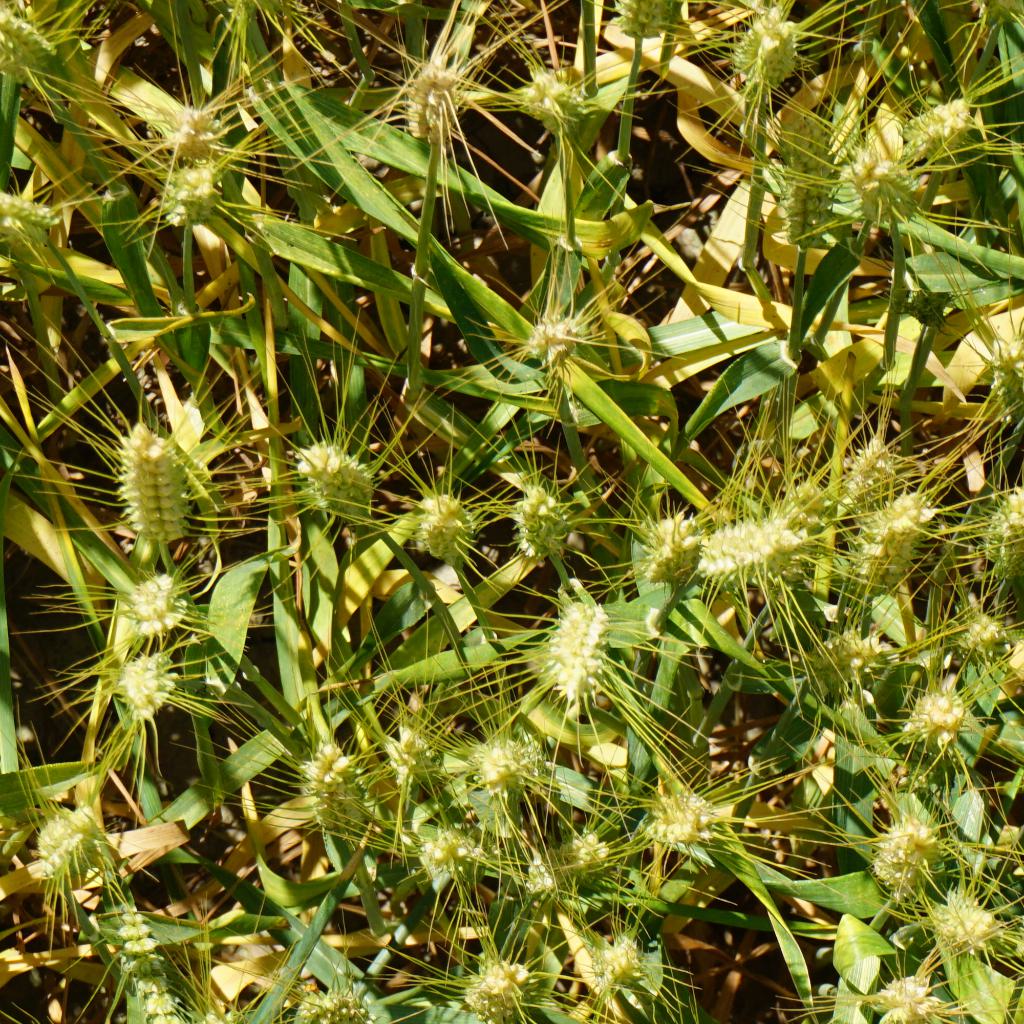
Country: France
Location: Gréoux
Wheat development stage: Filling - Ripening